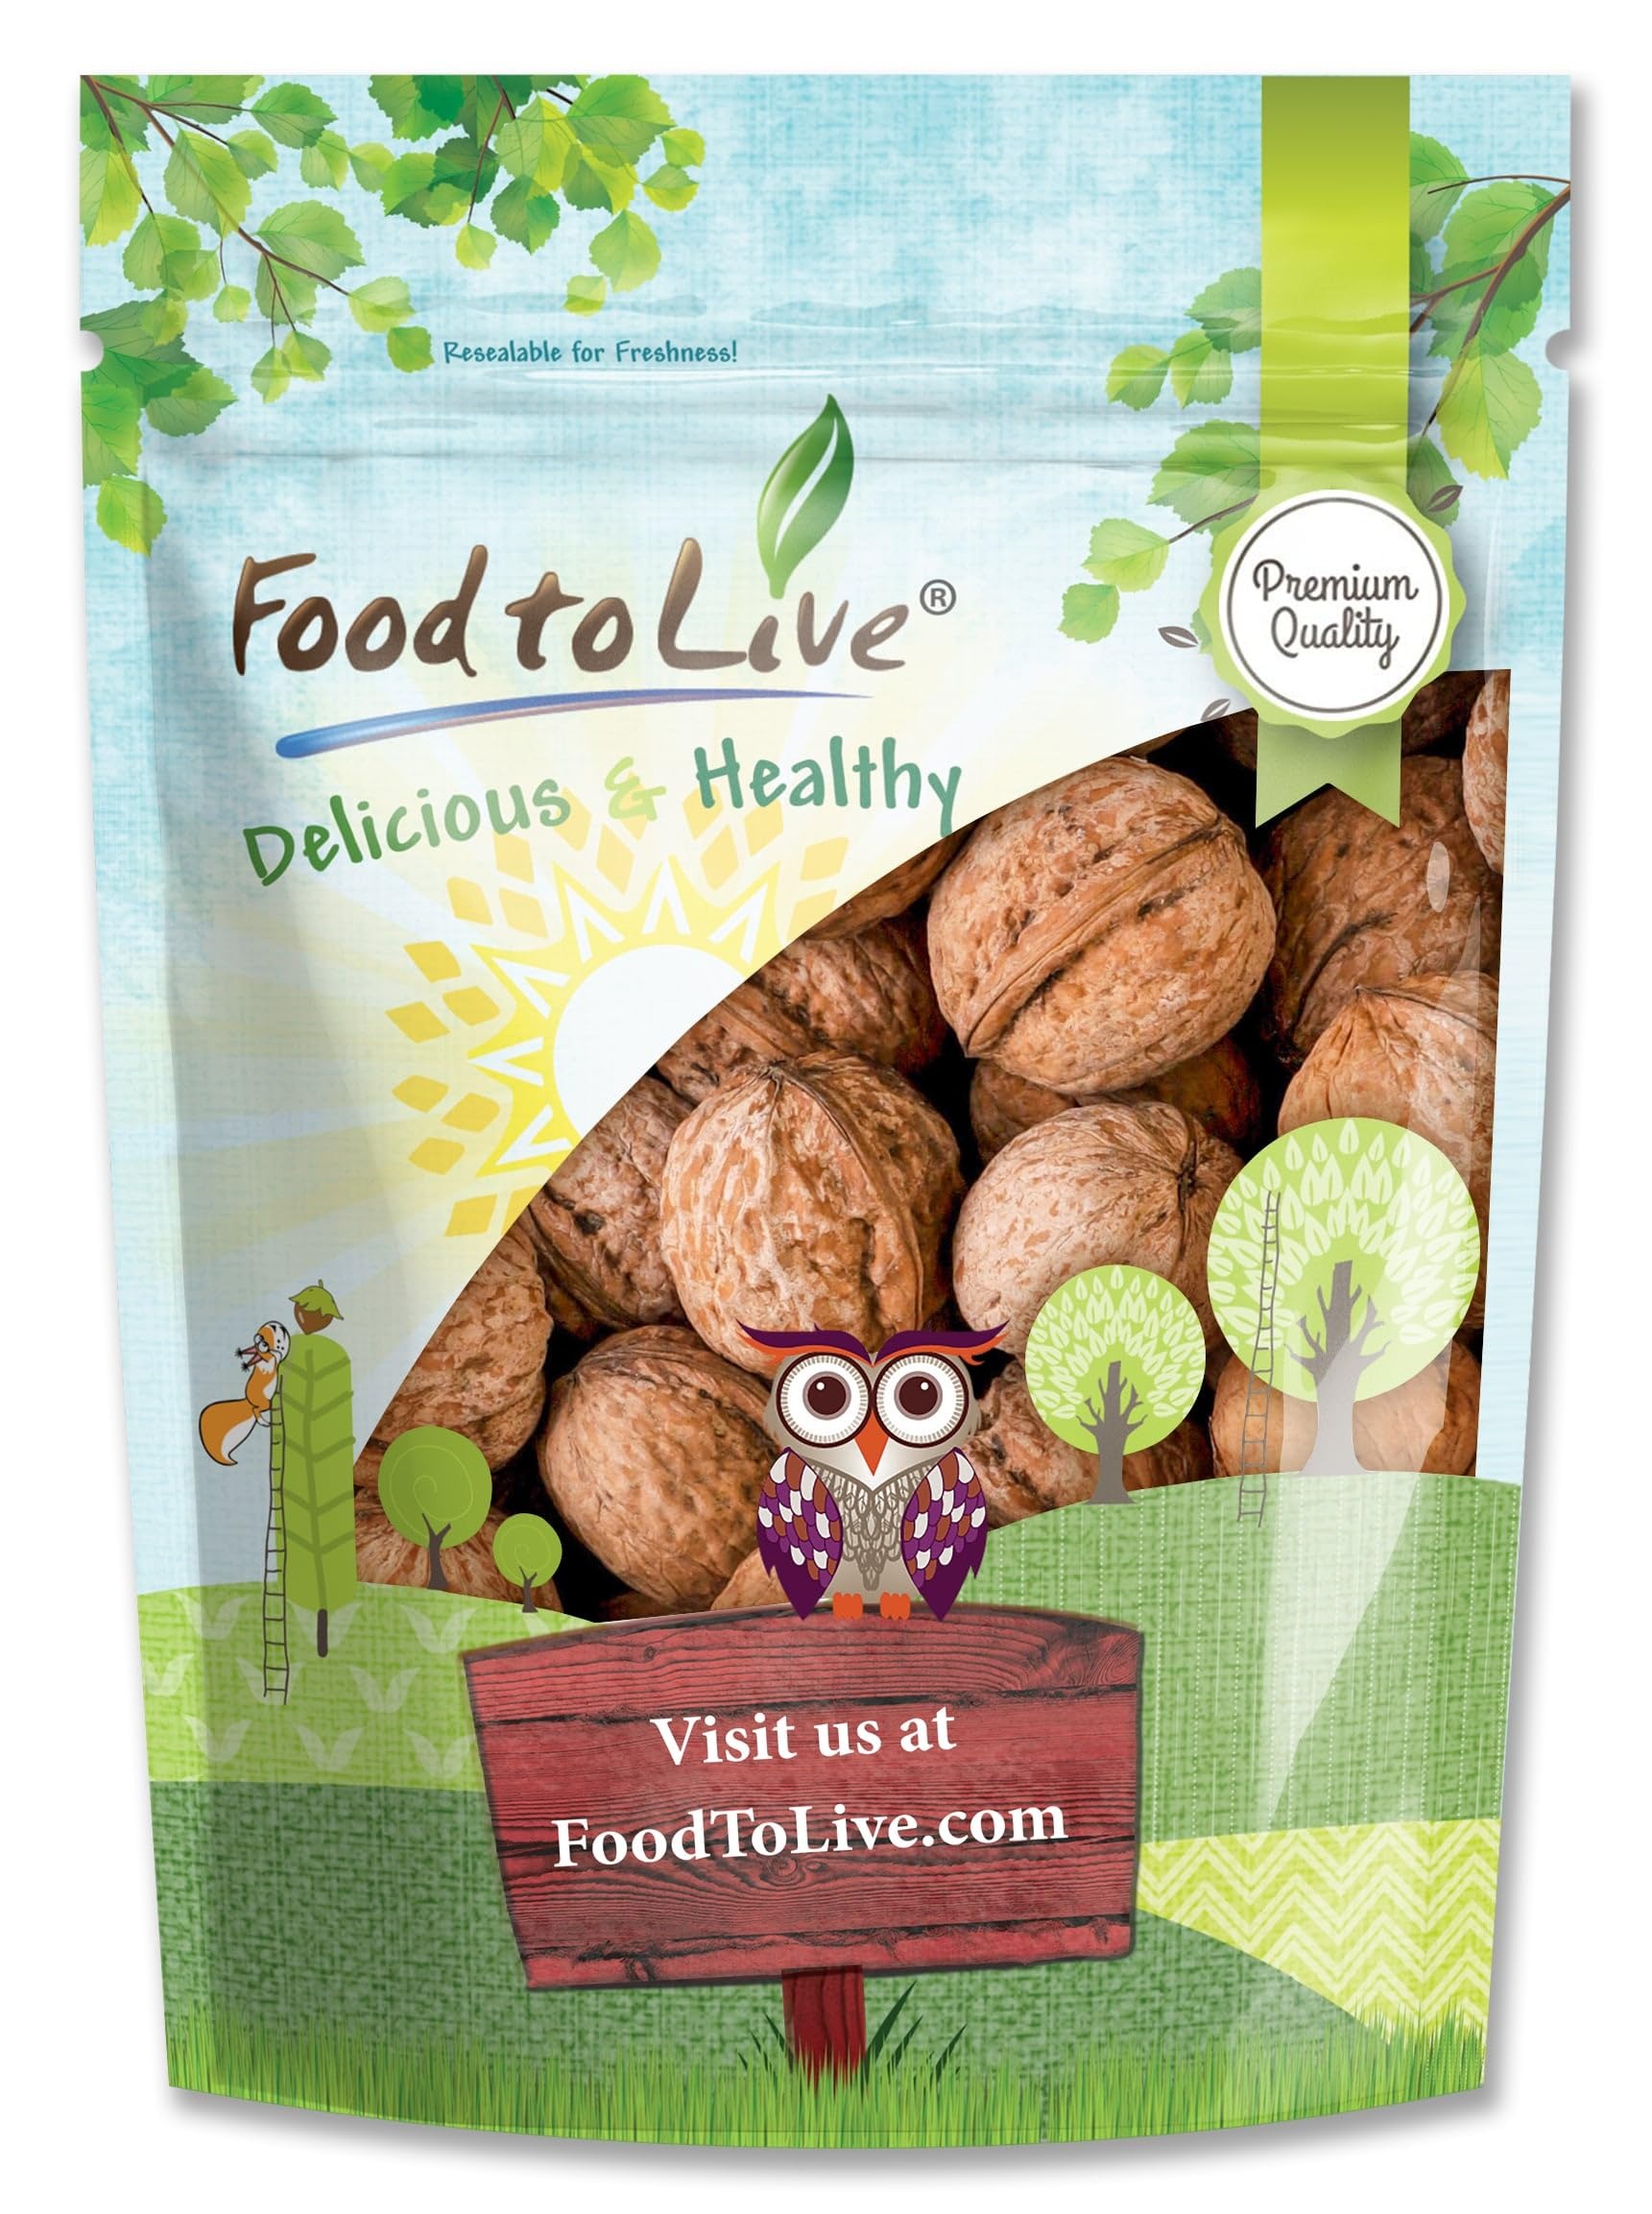
Item Name: Jumbo Walnuts in Shell
Bullet Point 1: ✔️ PREMIUM QUALITY, KOSHER & VEGAN: Food to Live’s Chandler Jumbo Walnuts in Shell are of Premium Quality, Fresh, large, 100% Raw, Kosher, Vegan, Keto and Paleo diets friendly.
Bullet Point 2: ✔️ HIGHLY NUTRITIOUS, RICH IN OMEGA-3: Chandler Walnuts are packed with Omega-3 fatty acids, plant protein, dietary fiber, potent antioxidants, vitamins and minerals such as Magnesium, Copper, Vitamin B6, Zinc, Iron, Folate, Manganese, and Phosphorus.
Bullet Point 3: ✔️ VERSATILE USES, GREAT SNACK: Snack on these Walnuts instead of high-sodium potato chips and popcorn, or whenever you need to replenish your energy levels. Sprinkle them over oatmeal, granola, smoothies, salads, sandwiches, and ice cream.
Bullet Point 4: ✔️ PERFECT BAKING STAPLE: Chandler Jumbo Walnuts are an excellent pastry and confectionary ingredient. Use them when baking cakes, breads, cookies, muffins, or making desserts, granola bars, energy treats, and other sweets.
Bullet Point 5: ✔️ GROWN IN THE USA, PROLONGED FRESHNESS: Chandler Jumbo Walnuts in Shell by Food to Live are proudly grown and packaged in sunny California. Thanks to its protective shell, these nuts maintain their freshness for longer.
Product Description: Food to Live is proud to offer Chandler Jumbo Walnuts in Shell for sale. Grown in sunny California, Jumbo Chandler Walnuts variety is valued for its impressive big size and outstanding flavor. If you wonder what’s the difference between Chandler Walnuts vs English Walnuts, the Chandler variety is actually a type of English Walnuts that has its distinct features. Our Large Whole Walnuts are of Premium Quality, 100% Raw, Vegan, Keto and Paleo diets-friendly, Kosher, and made in the USA. Nutritional Value of Chandler Walnuts in Shell Jumbo Chandler Walnut benefits are linked to their exceptional Nutritional Profile. First and foremost, Jumbo Walnuts are a powerhouse of Omega-3 fatty acids. Second, Fresh Walnuts in Shell provide a great amount of dietary fiber and plant protein, being a wonderful addition to a Vegan or Vegetarian diet. Furthermore, Whole Walnuts in Shell are rich in potent antioxidants named polyphenols which fight free radicals. Chandler Walnuts California are a source of various vitamins and minerals including Copper, Iron, Magnesium, Vitamin B6, Zinc, Manganese, Phosphorus, and Folate. Ways to enjoy Jumbo Chandler Walnuts in Shell To savor these delicious walnuts, you need to shell them first. You can either do it with a nutcracker or a hammer. Once shelled, Chandler Jumbo Walnuts present with a yummy combination of creamy, slightly crispy texture and a rich nutty flavor. Munch on Chandler Walnuts whenever you crave a snack or need a boost of energy. They make an amazing substitute for high-sodium popcorn and potato chips. What’s more, you can sprinkle Jumbo Walnuts over oatmeal, porridge, cereals, smoothies, avocado toasts, salads, and ice cream. Besides, Chandler Walnuts are an excellent pastry and confectionary ingredient. Use them when baking cakes, cookies, brownies, breads, or making sweets, desserts, and granola bars.
Value: 16.0
Unit: Ounce

Price: 17.31